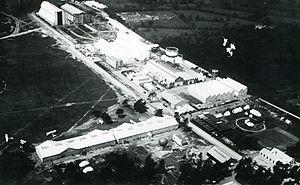
Le Royal Aircraft Establishment fut le premier institut de recherche en aéronautique du Royaume-Uni. Il changea plusieurs fois de nom au cours de son histoire avant de se dissoudre au fil des fusions avec d'autres laboratoires.